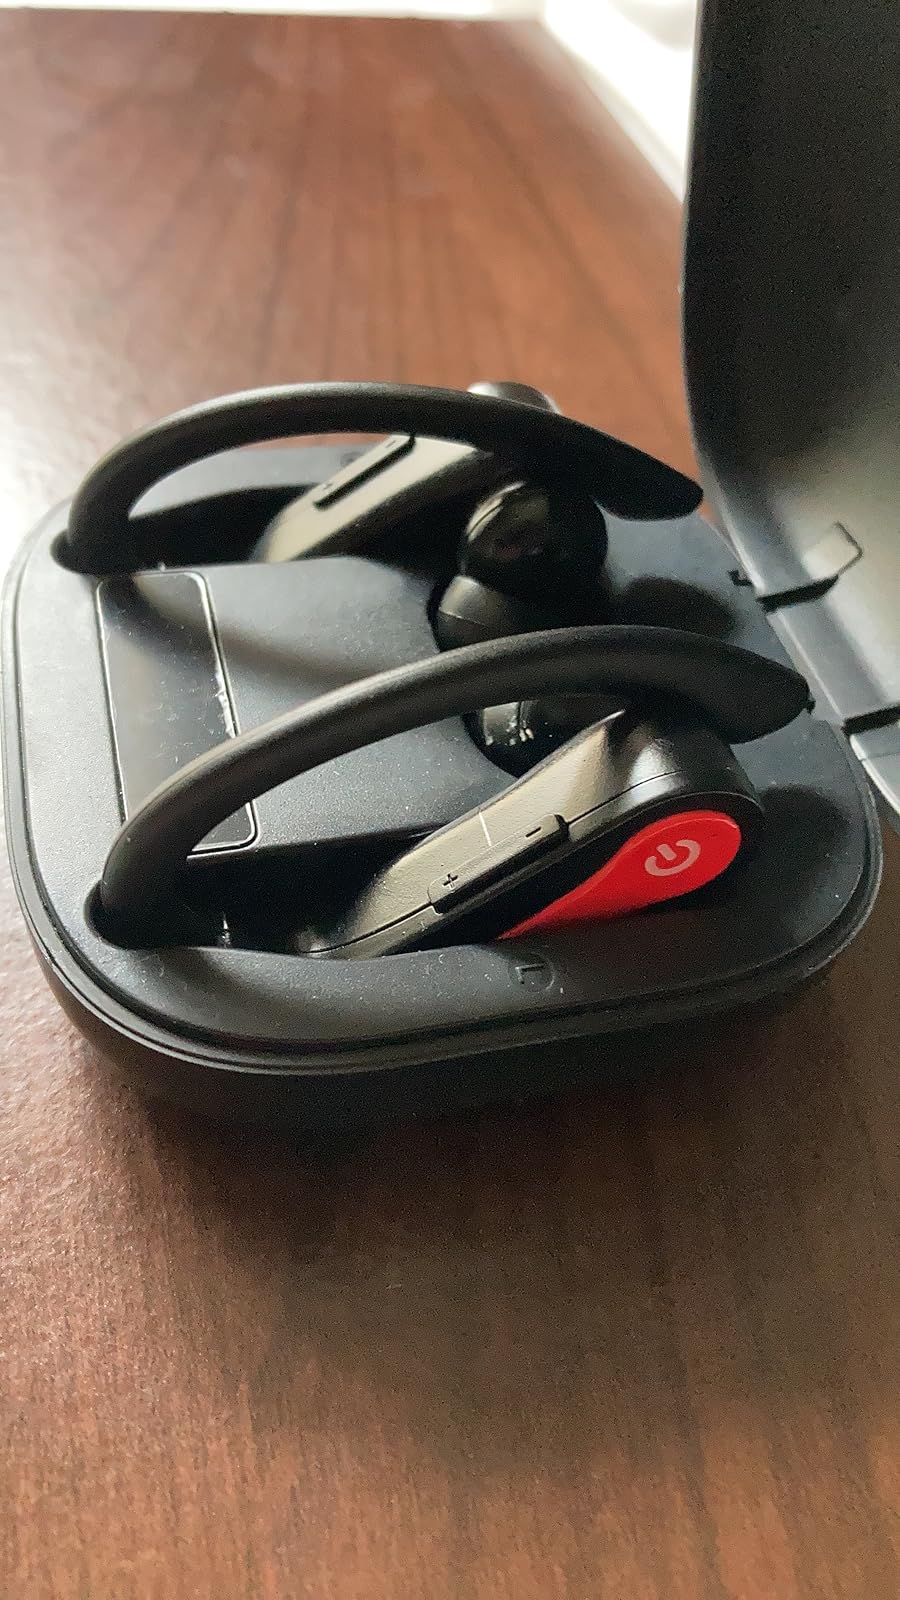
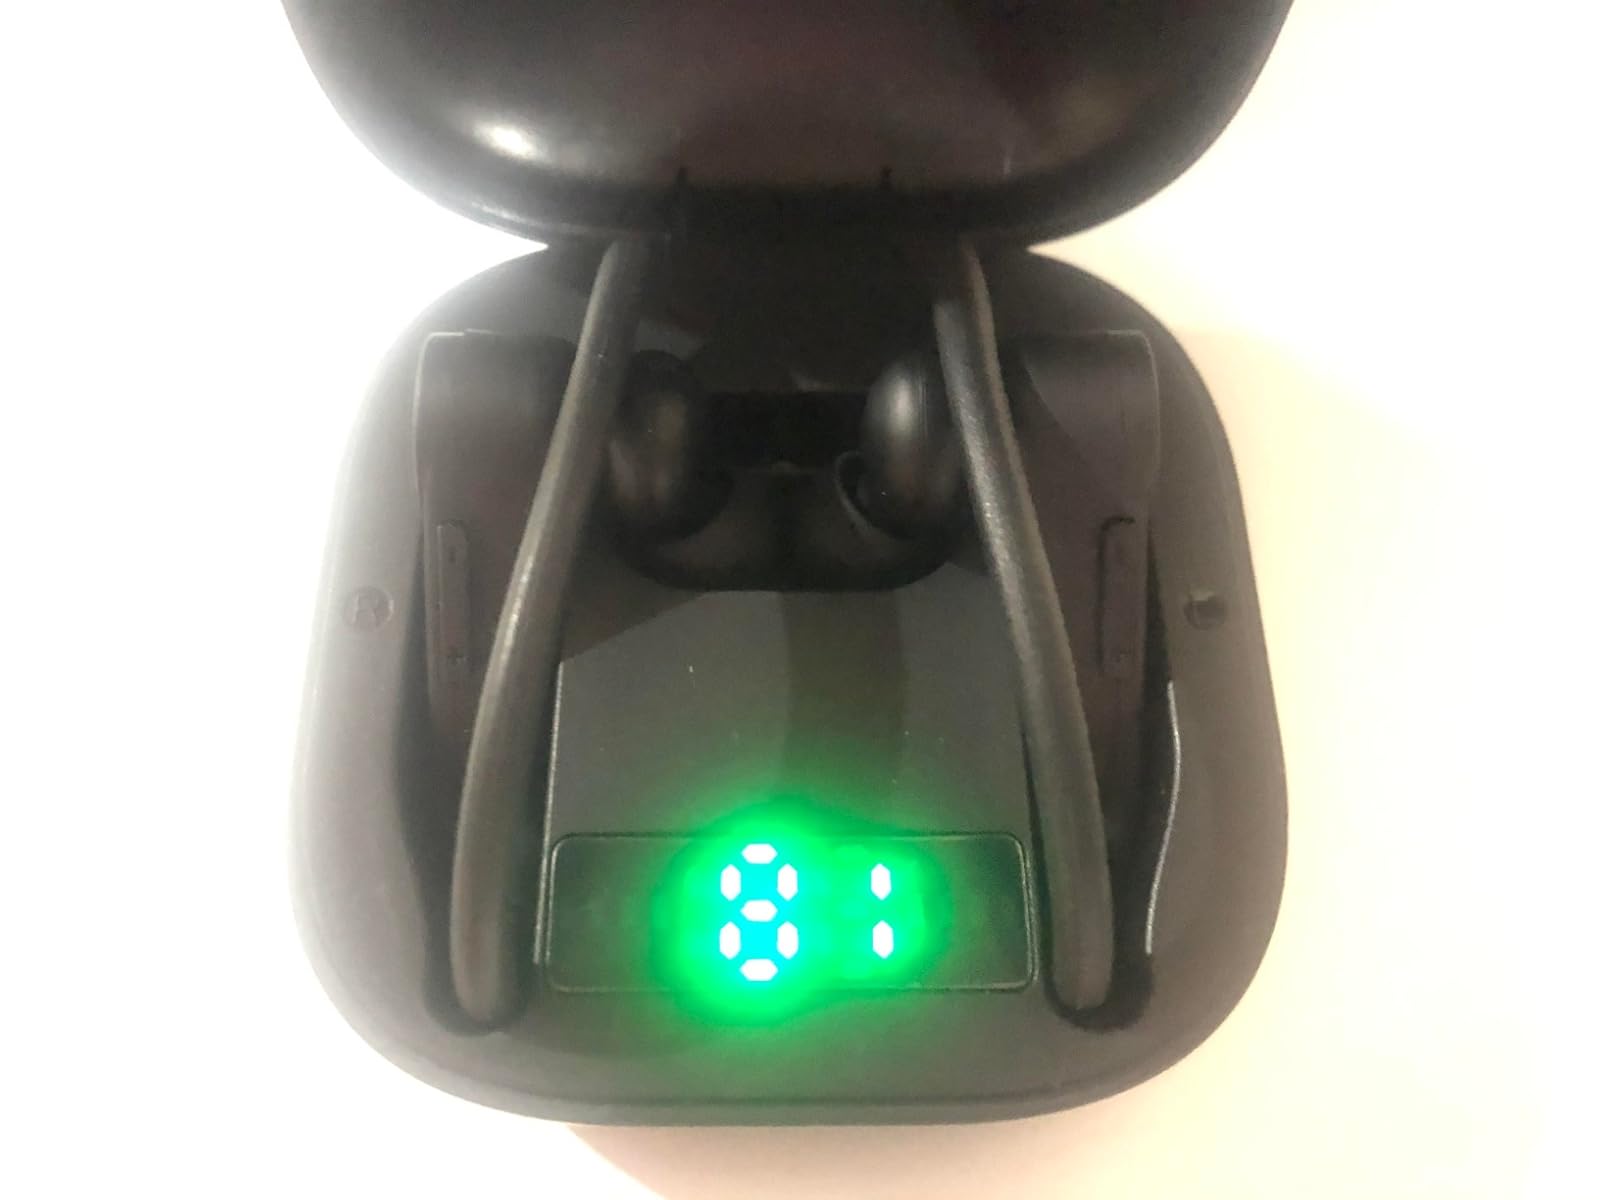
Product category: earbuds
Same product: no